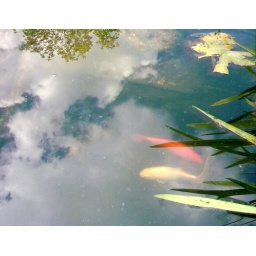
Fish in pond with reflection of clouds in the water